Wytheville Raid

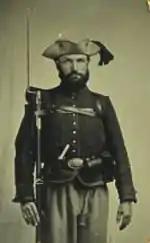
old picture of oddly dressed American Civil War soldier

The Union brigade consisted of 365 men from the 2nd West Virginia Volunteer Cavalry Regiment and 505 men from the 34th Ohio Volunteer Infantry. This combined force is considered undersized for a Civil War brigade, which usually consisted of about 2,600 soldiers. Colonel John T. Toland was the acting brigadier general, and therefore commanded the brigade. He was from the 34th Ohio Volunteer Infantry. Toland had performed with "utmost bravery and valor" in the Kanawha Valley Campaign, which occurred during September 1862. During the campaign, Toland twice escaped serious injury while his horses were killed.